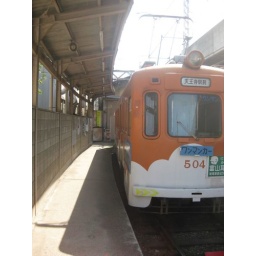
old street car train station near Sumiyoshi shrine